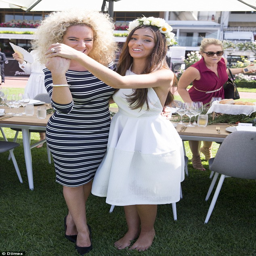
fun and games : the pair showed off large smiles as they joked around together in front of the camera